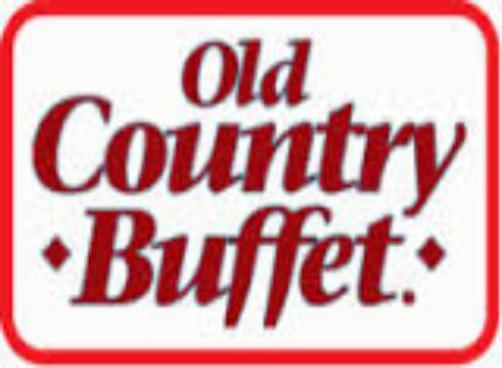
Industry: Others